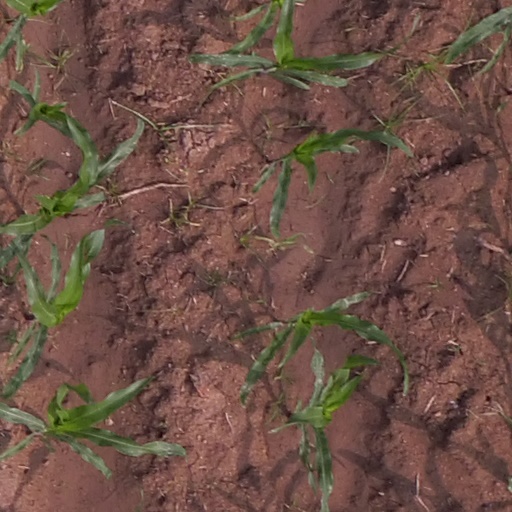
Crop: maize; corn